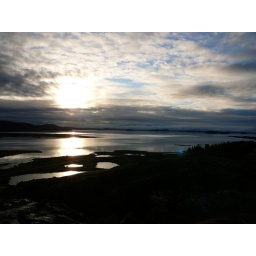
You can just make out the road running in between the lakes.